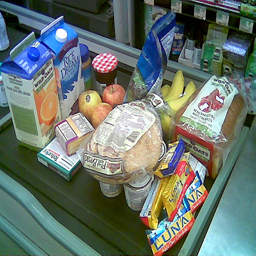
A checkout stand at a grocery store filled with food.
A grocery store trip's haul worth of items, at the register
An assortment of groceries sitting on a table in a store.
MIscellaneous grocery items on a checkout conveyor belt.
Grocers sit at the end of the checkout belt.